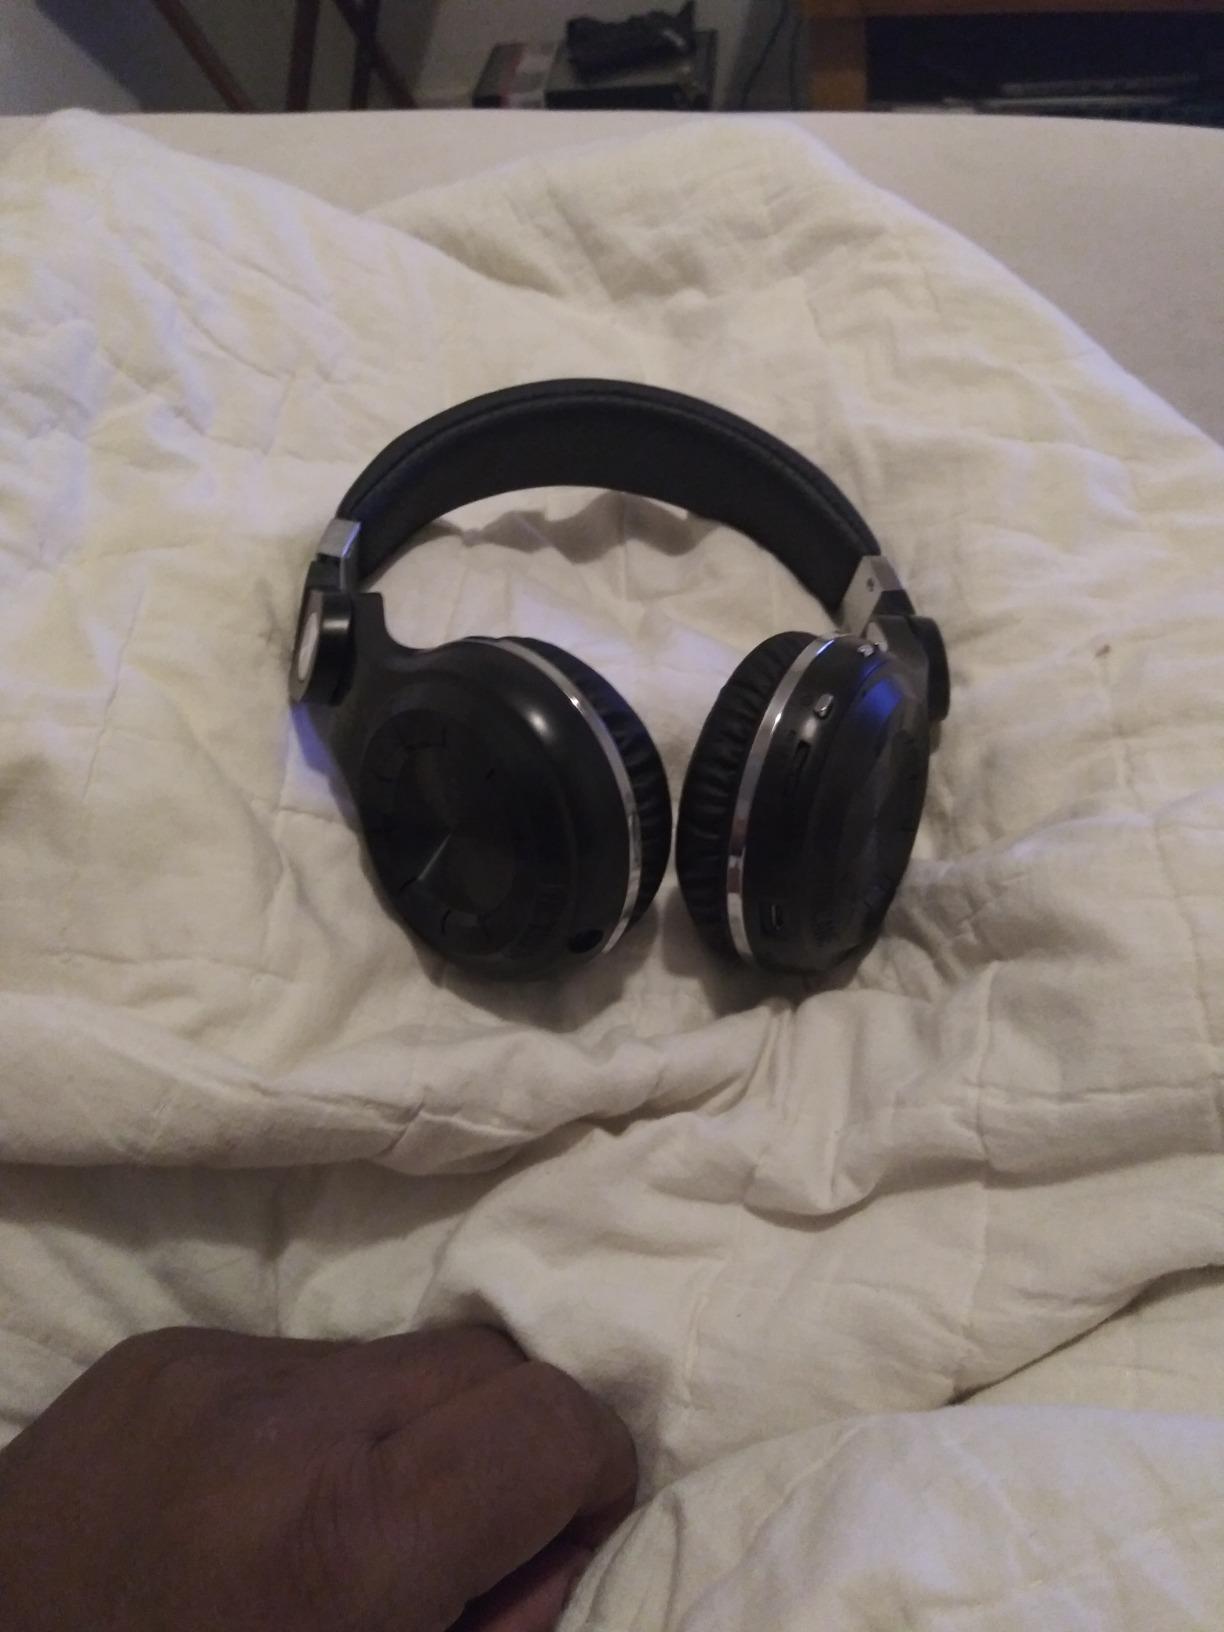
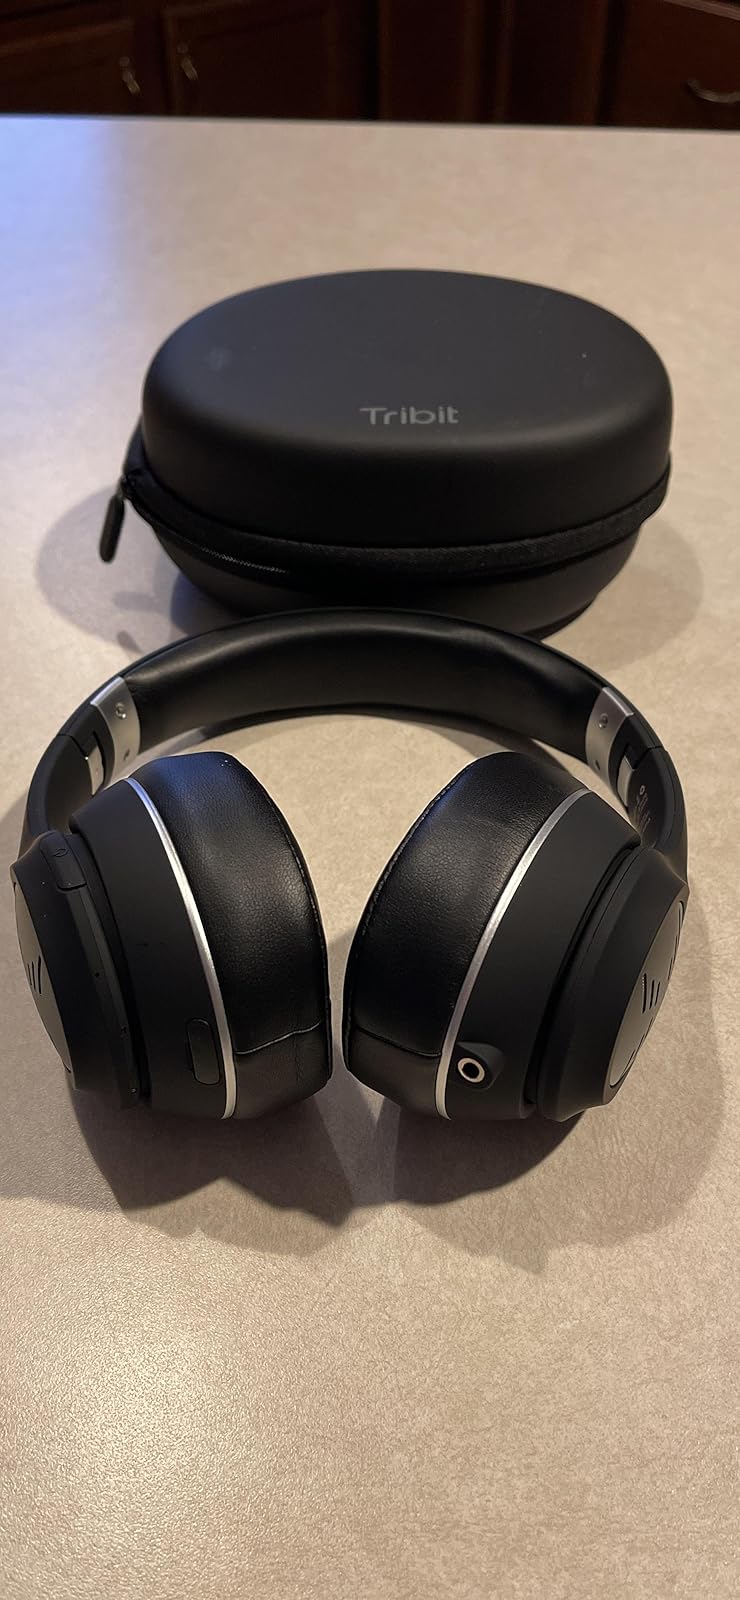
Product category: headphones
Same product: no